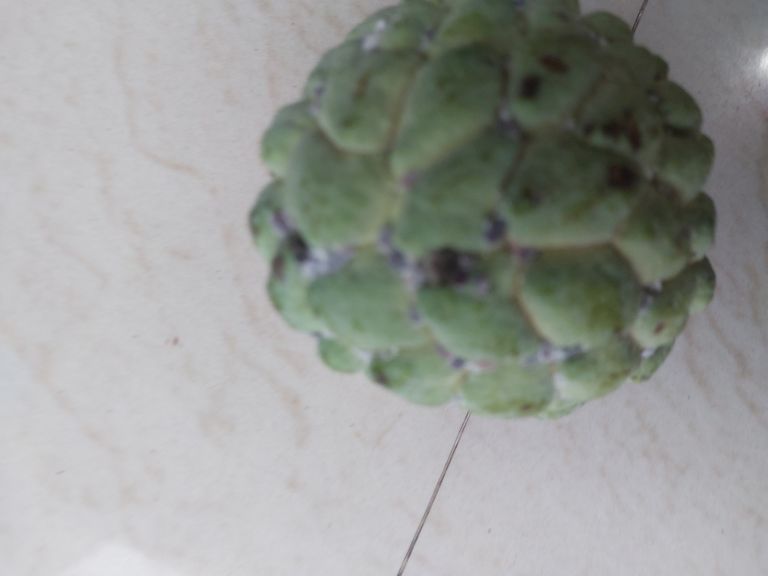
Disease label: Mealy Bug